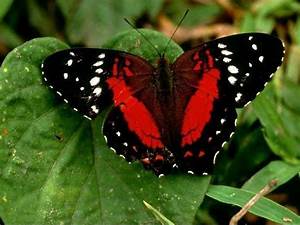
Label: farfalla